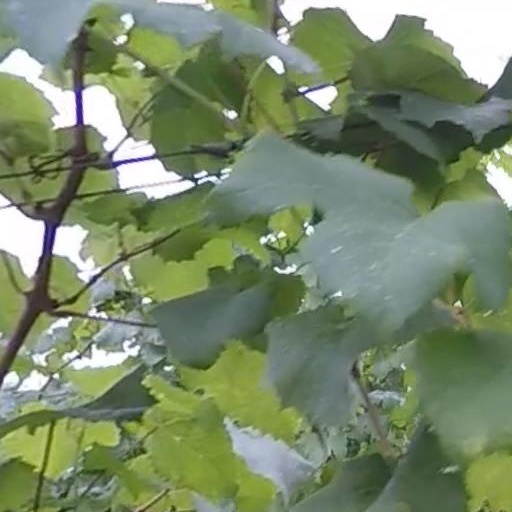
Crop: grape